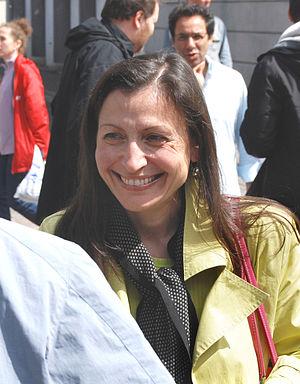
Alda Pereira Lemaitre, maire de Noisy-le-Sec
Noisy-le-Sec est une commune française située dans le département de la Seine-Saint-Denis, en région Île-de-France. Ses habitants sont appelés les Noiséens.